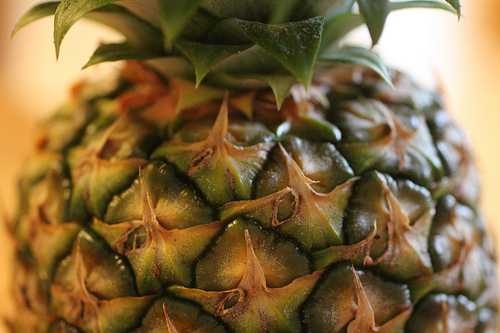
Label: Pineapple